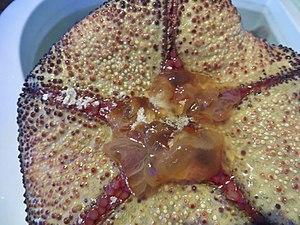
L'estomac dévaginé d'une étoile de mer coussin (Culcita schmideliana).
L'étoile-coussin est une espèce d'étoiles de mer tropicale de la famille des Oreasteridae. Elle se rencontre dans l'océan Indien.